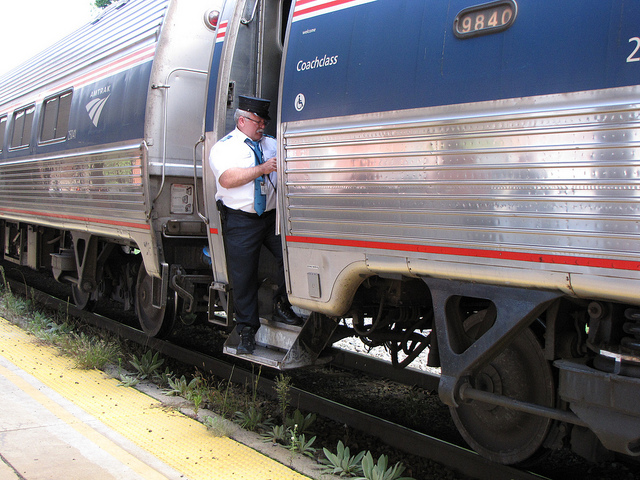
Conductor standing on the stairs leading into passenger train.

A conductor stands on the stairs of a train.

A train conductor standing in the door way of a train car.

A man is standing in a doorway of a train.

A train conductor standing on the outside of train car.